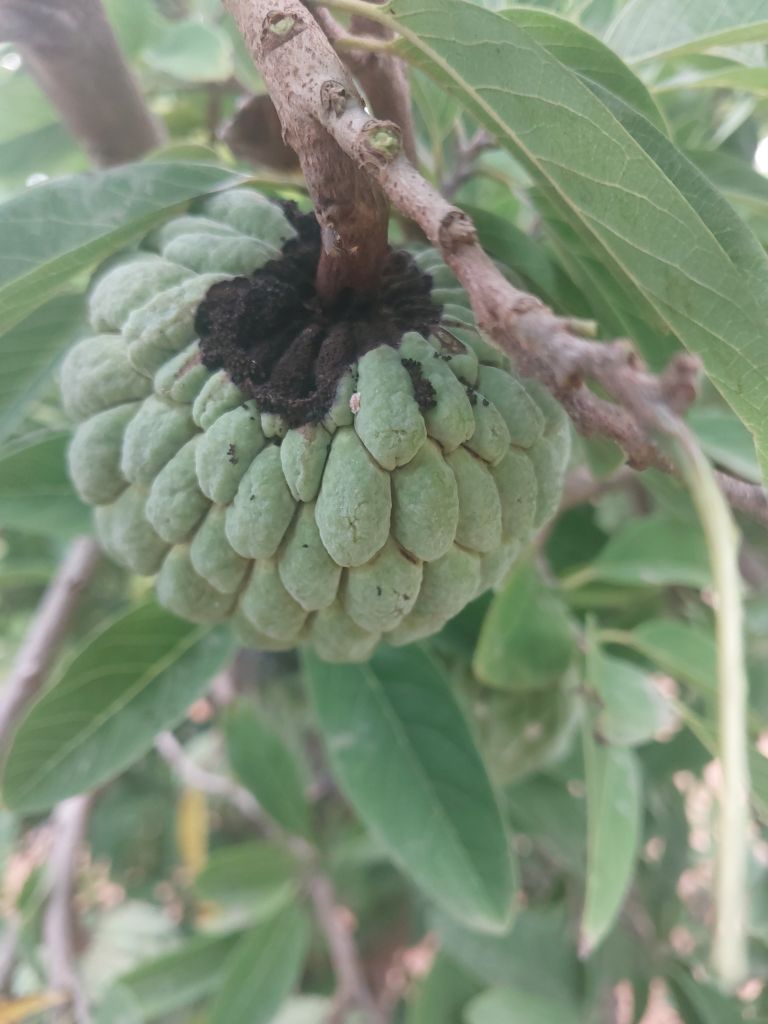
Disease label: Diplodia Rot